Olympic Congress

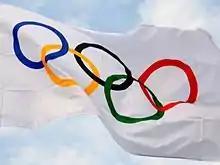
The Olympic flag

An Olympic Congress, also known as IOC Congress is a large gathering of representatives from the different constituencies of the Olympic Movement, organised by the International Olympic Committee (IOC). As detailed in chapter 1, rule 4 of the Olympic Charter, the IOC President is responsible for convening a Congress, presiding over its proceedings and for determining its procedures. Olympic Congresses are not regular events in the IOC's calendar. As the Olympic Charter states, "The Olympic Congress gathers representatives of the constituents of the Olympic Movement, at intervals determined by the IOC".